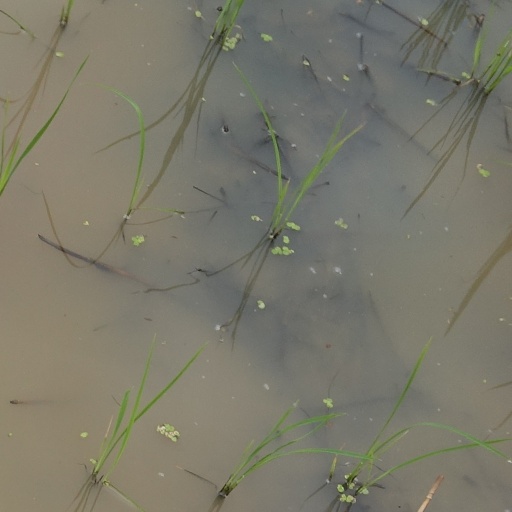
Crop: rice